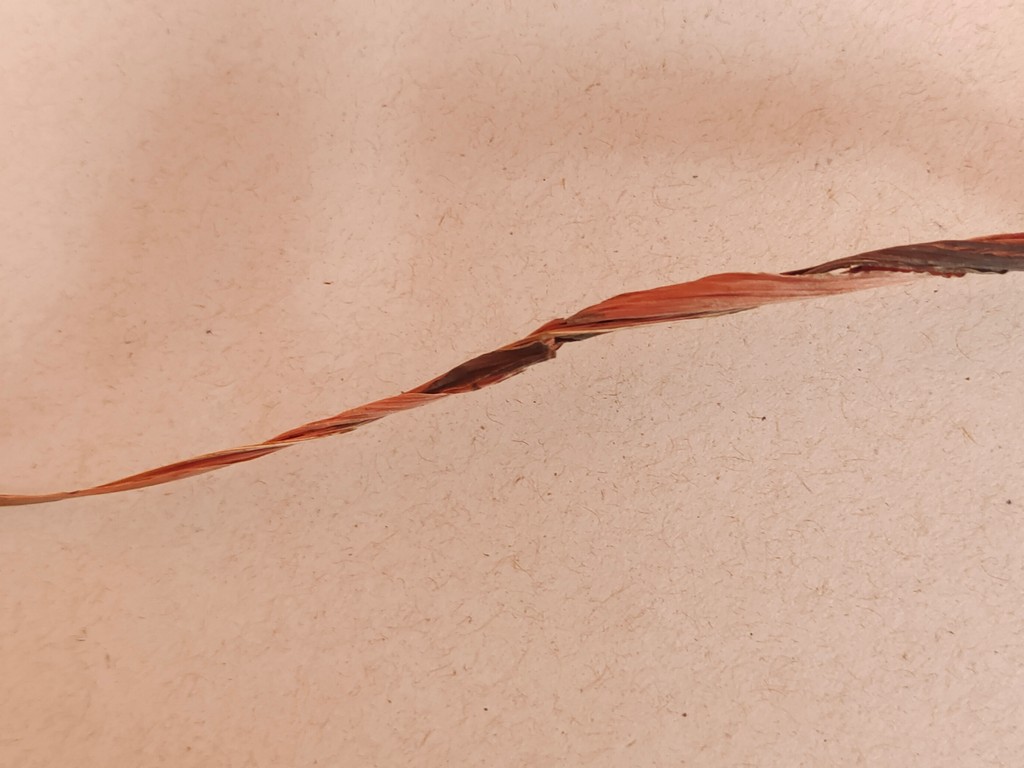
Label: Dried